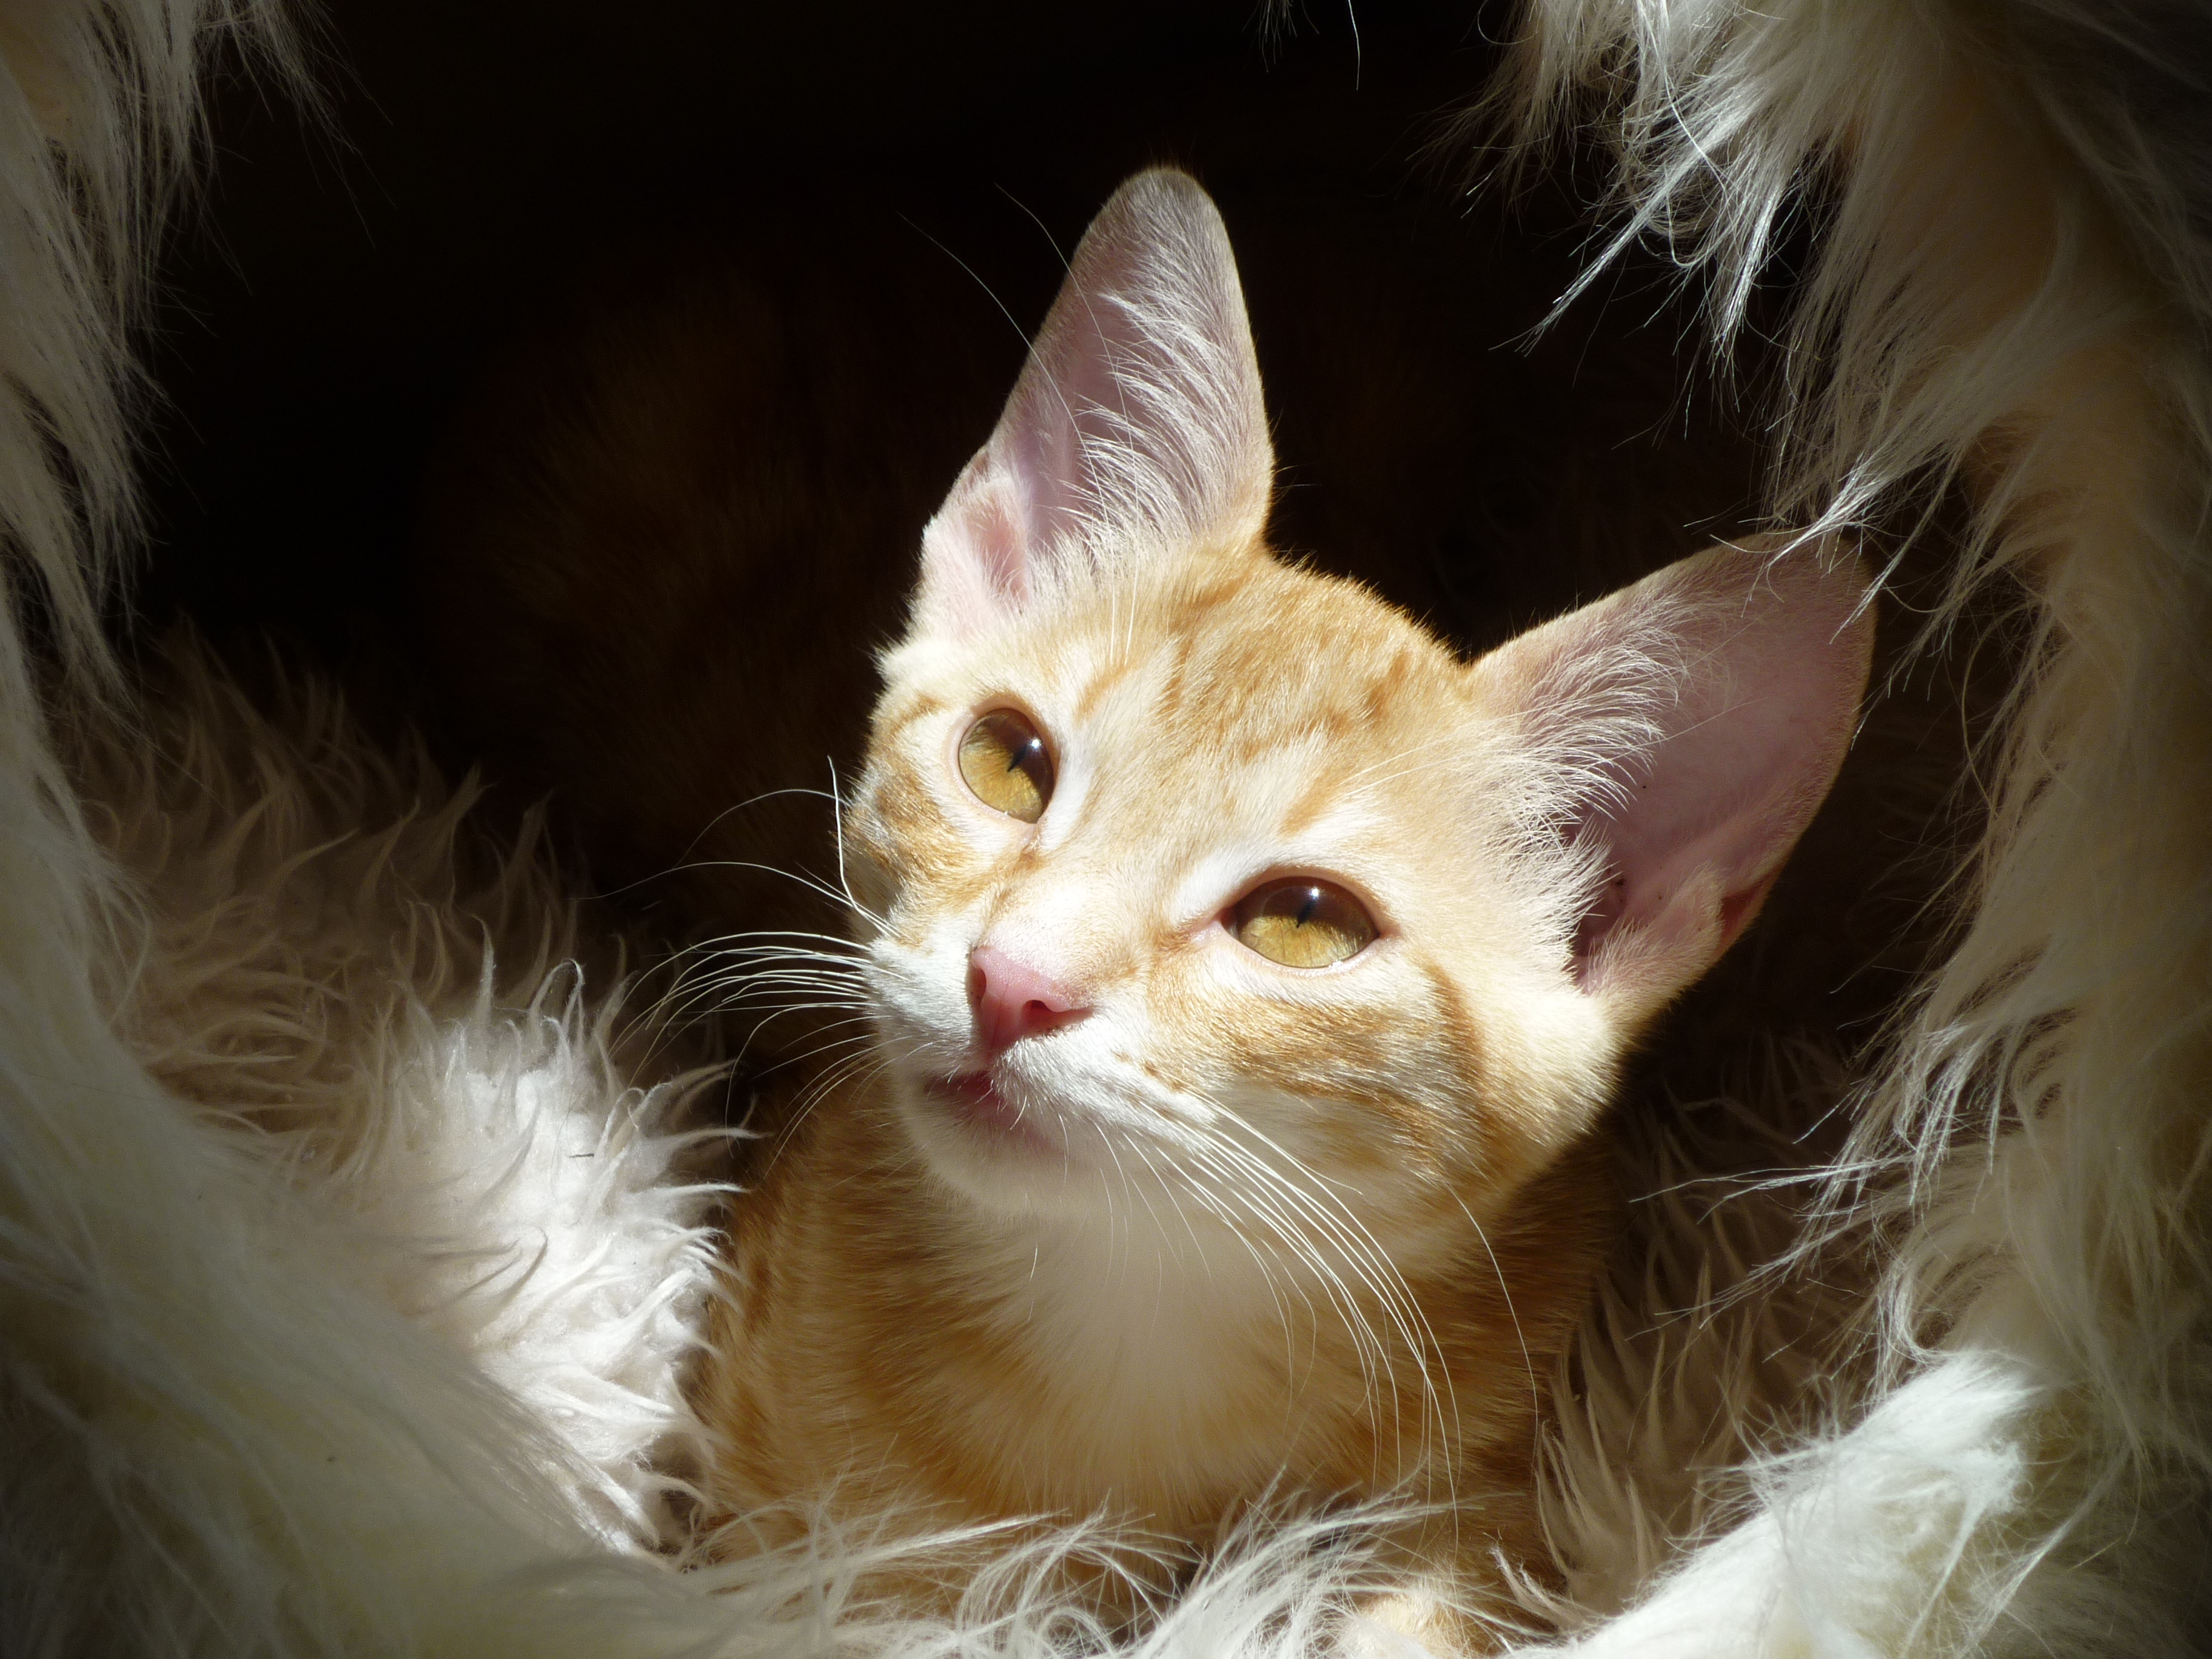
cat, mammal, whiskers, small to medium sized cats, felidae, carnivore, fur, snout, close up, domestic long haired cat, kitten, norwegian forest cat, ear, oriental longhair, fawn, turkish angora, Laperm, turkish van